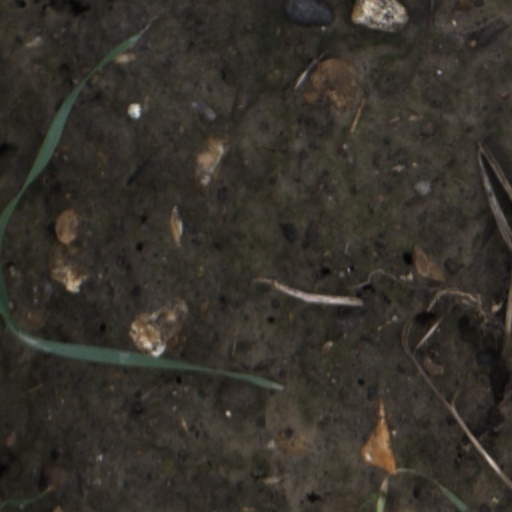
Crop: wheat